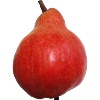
Label: Pear Red 1